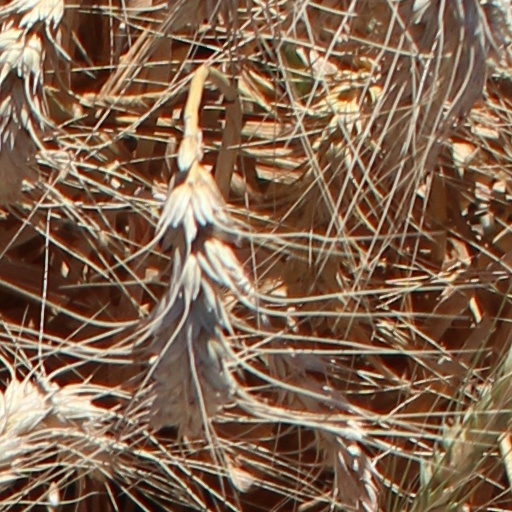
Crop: wheat